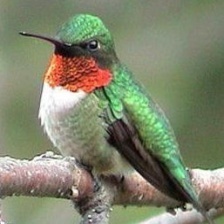
Species: RUBY THROATED HUMMINGBIRD
Scientific name: ARCHILOCHUS COLUBRIS
ImageNet parent category: hummingbird